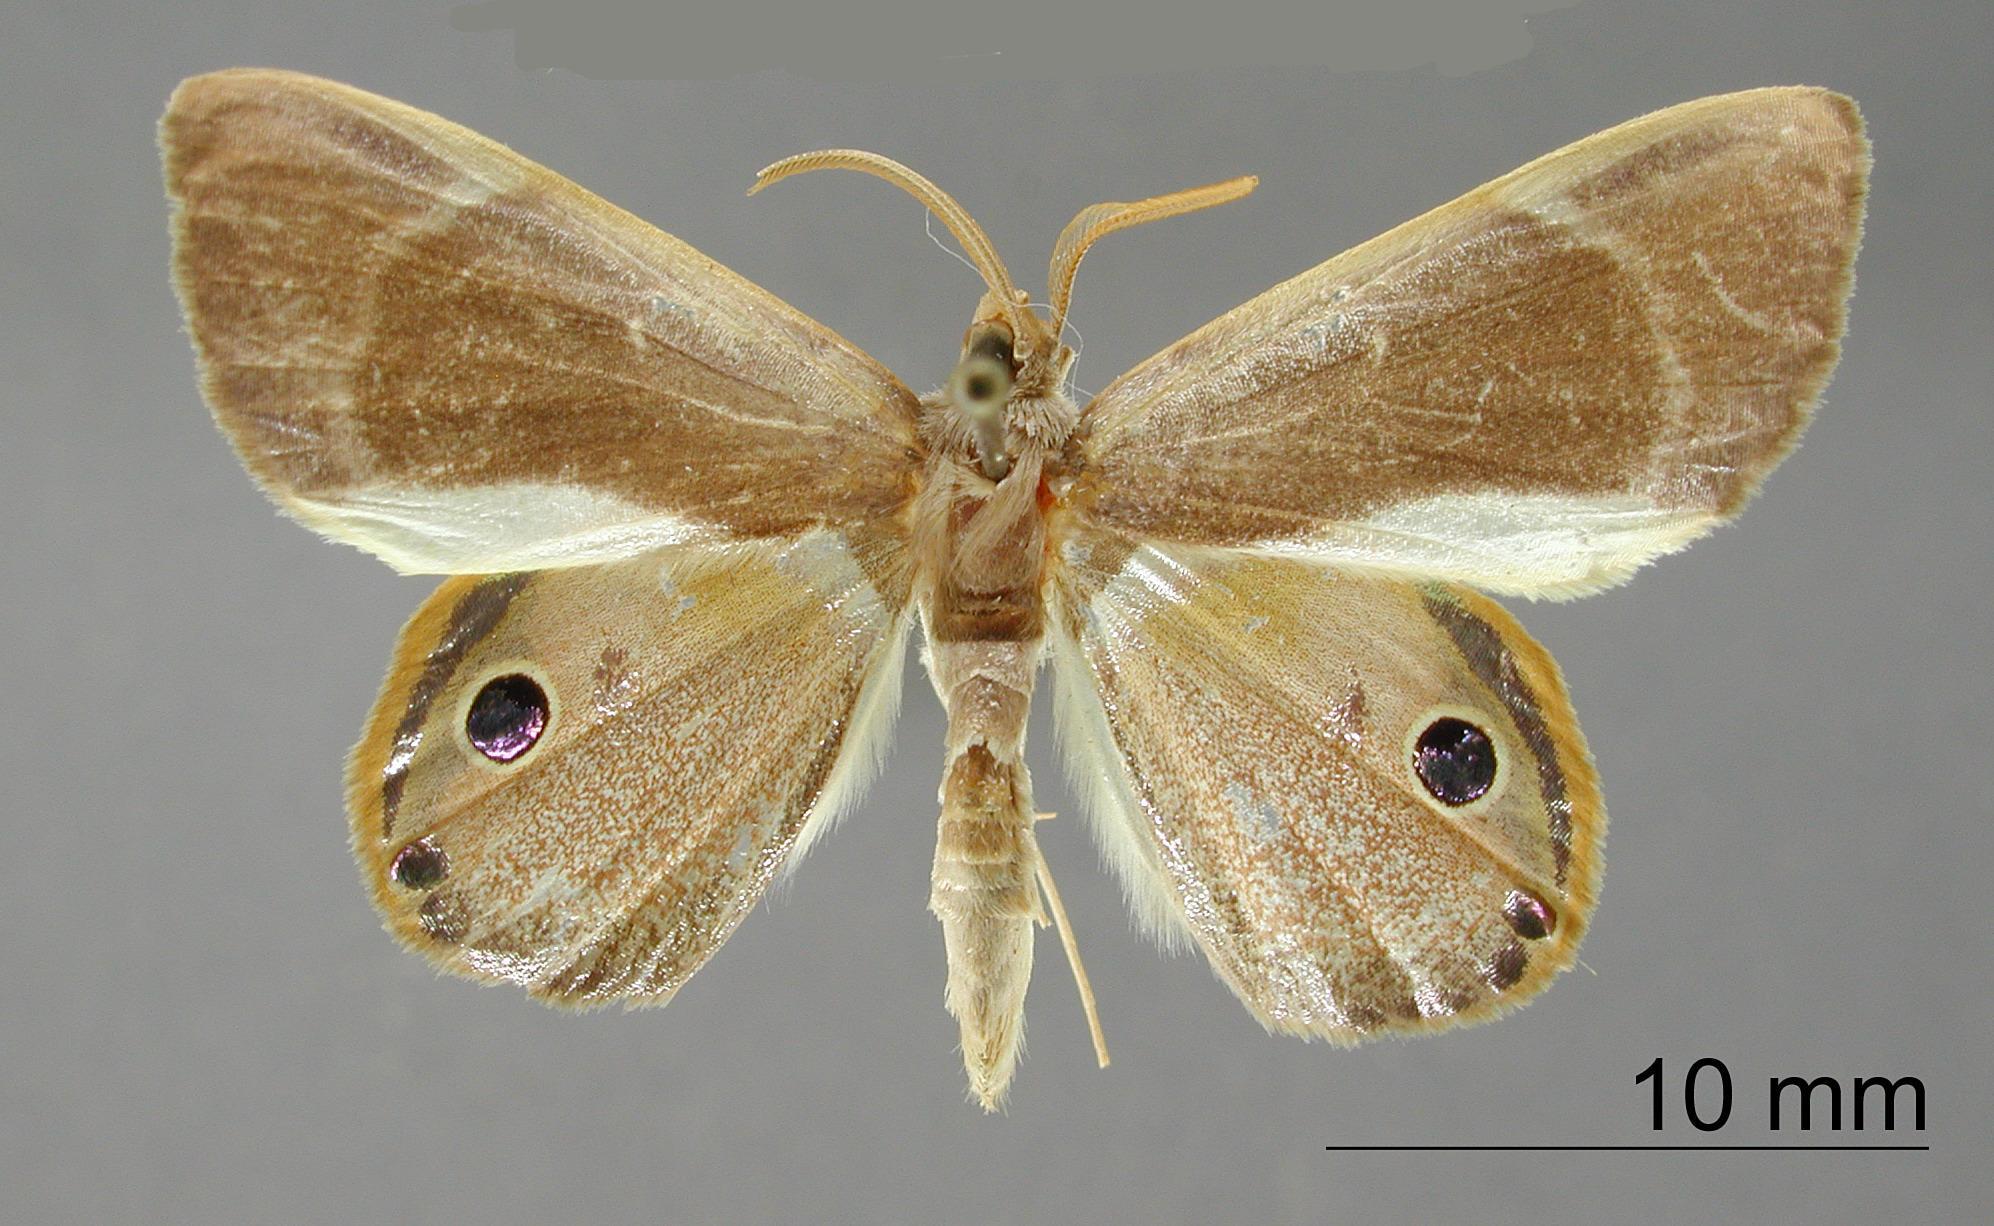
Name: Ophthalmophora monanaria
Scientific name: Ophthalmophora monanaria Schaus, 1923
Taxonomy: Animalia, Arthropoda, Insecta, Lepidoptera, Geometridae, Ennominae
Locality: Surinam, Suriname